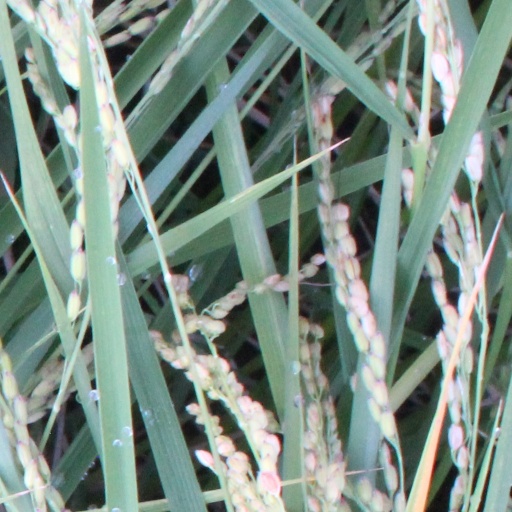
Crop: rice